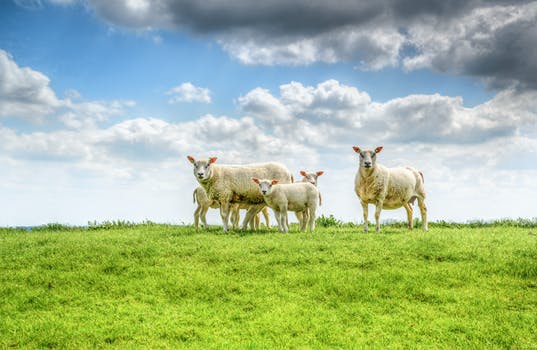
Label: No Watermark